Cornelius Vanderbilt

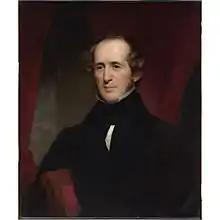
Portrait of Vanderbilt by Nathaniel Jocelyn in 1846

In 1834, Vanderbilt competed on the Hudson River against the Hudson River Steamboat Association, a steamboat monopoly between New York City and Albany. Using the name "The People's Line", he used the populist language associated with Democratic president Andrew Jackson to get popular support for his business. At the end of the year, the monopoly paid him a large amount to stop competing, and he switched his operations to Long Island Sound.